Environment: real
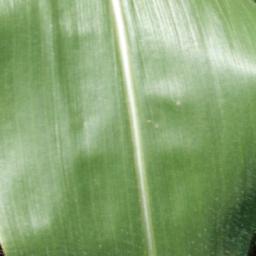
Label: healthy